Sterculia parviflora

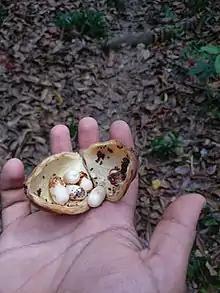
"S. parviflora" fruit (a follicle) split open exposing the seeds.

Sterculia parviflora is a species of plant in the family Malvaceae. It is found in India, Indonesia, Malaysia, and Singapore.